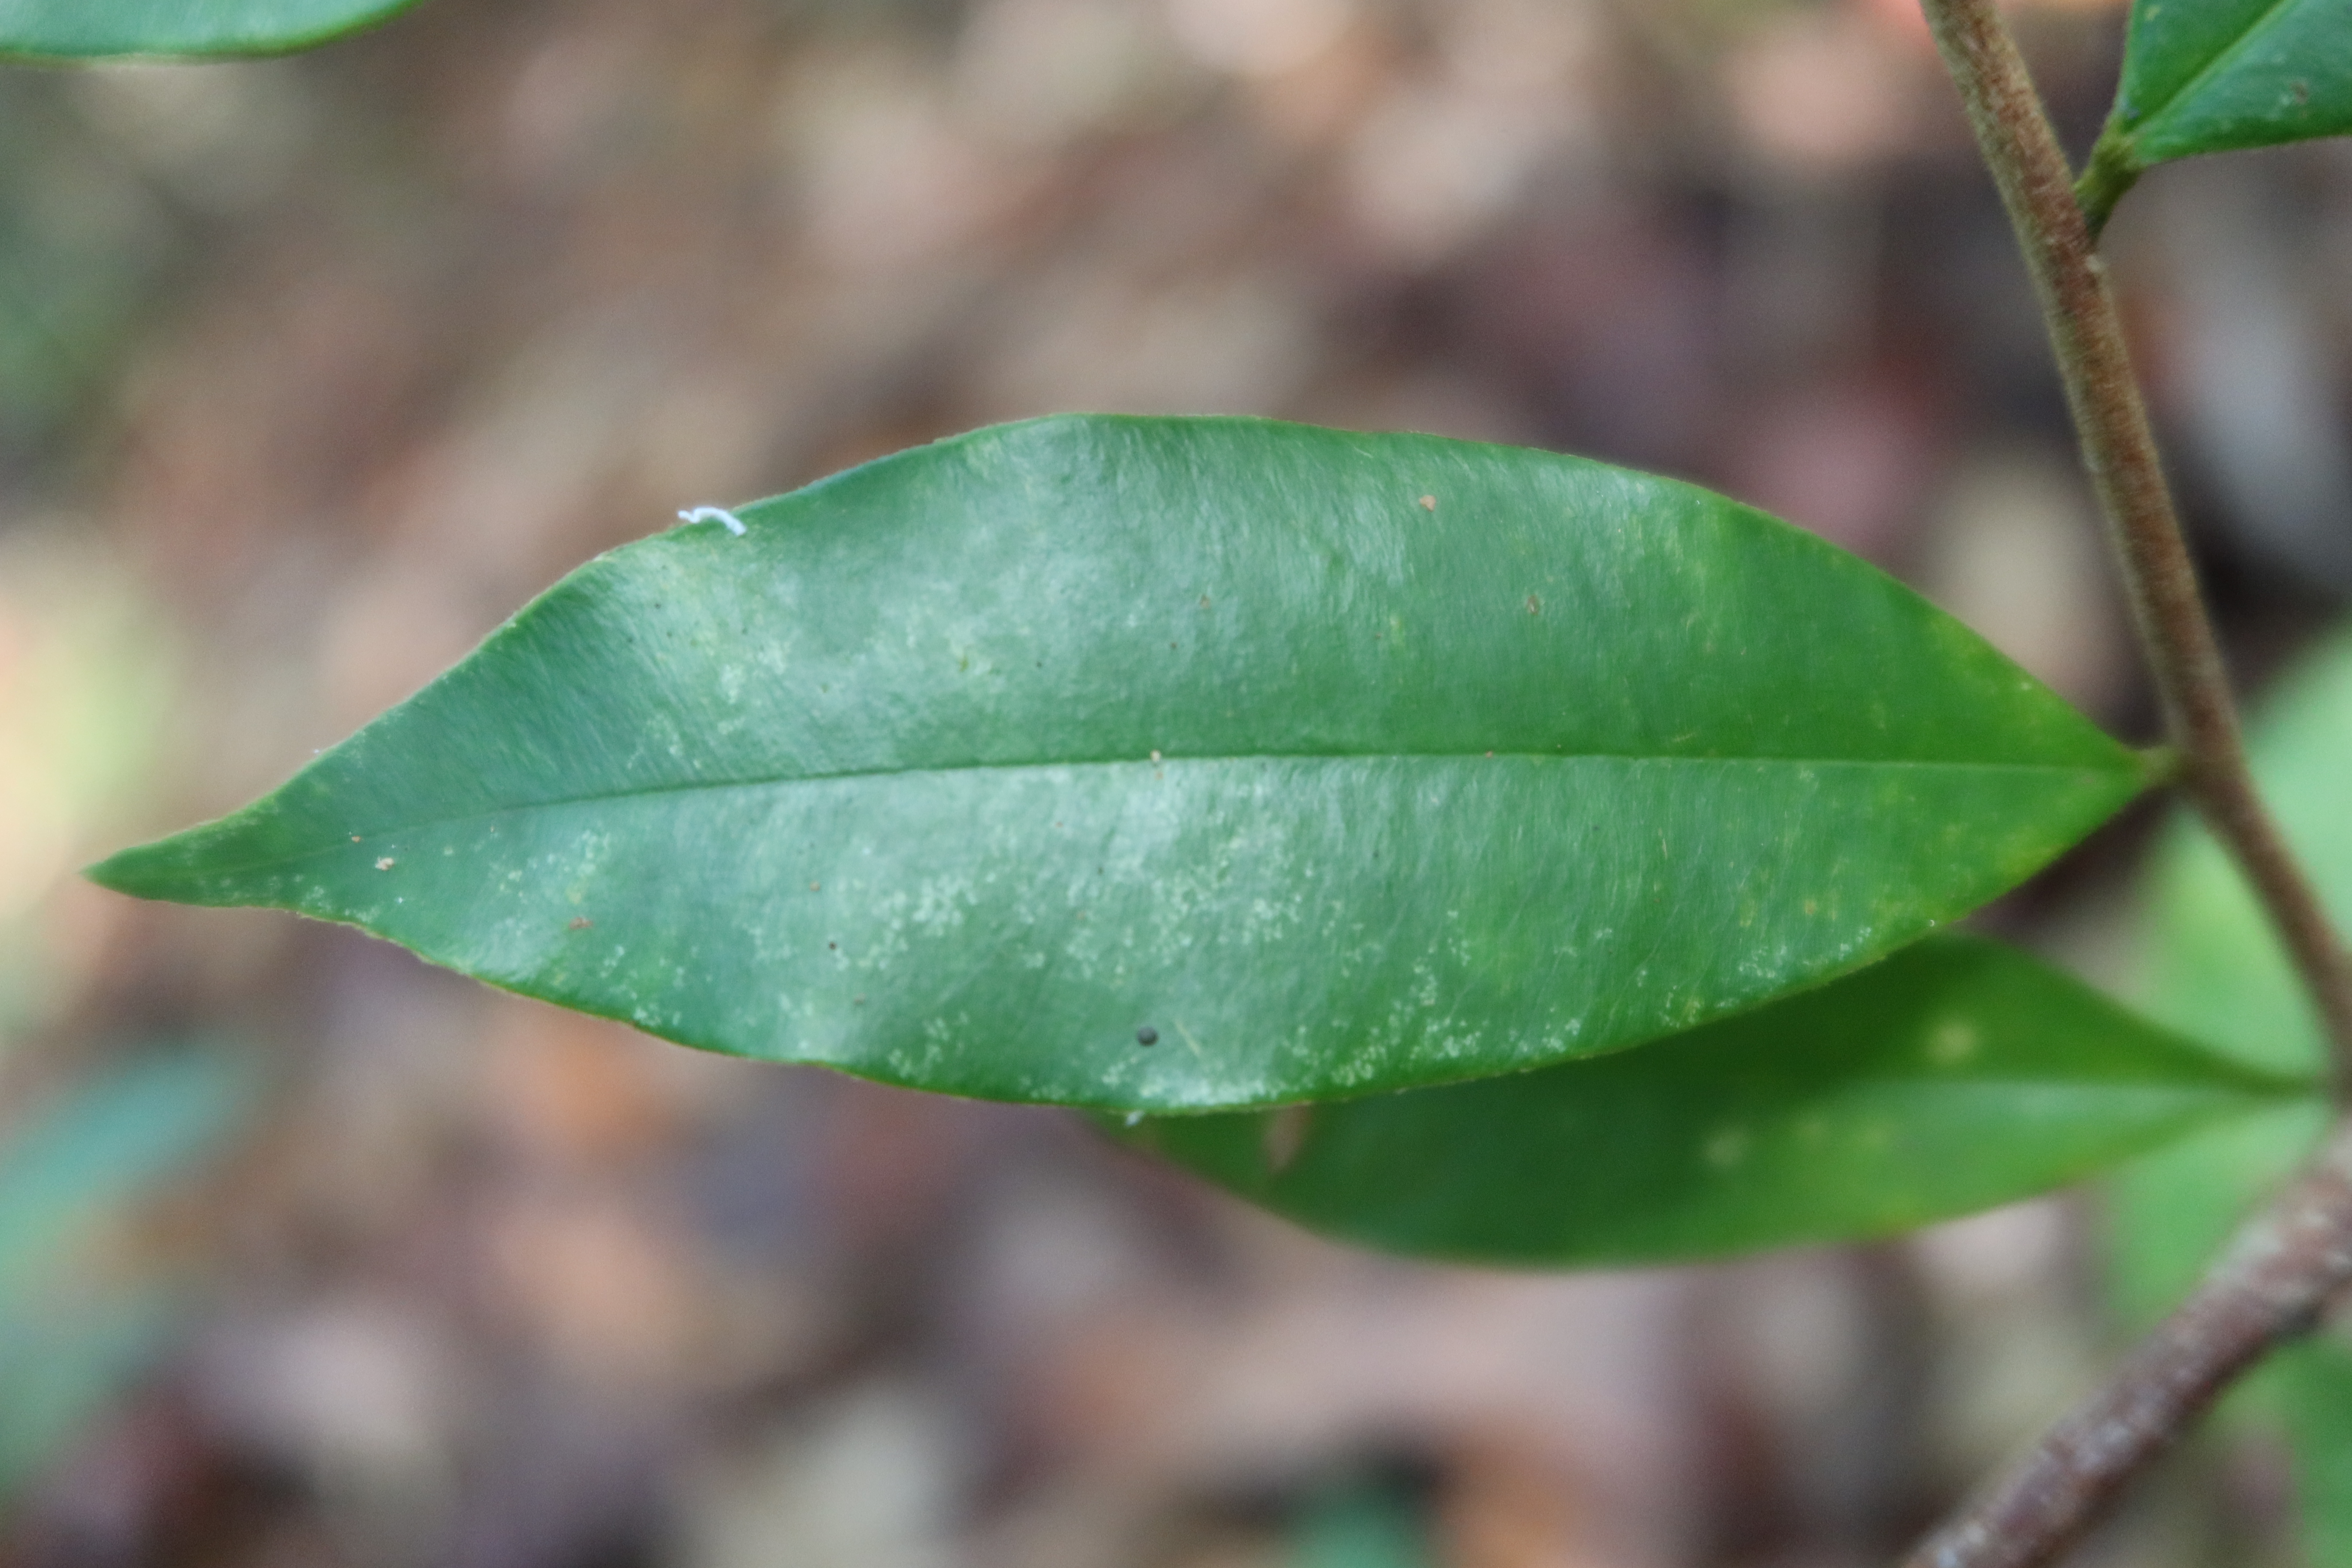
Label: Powdery mildew